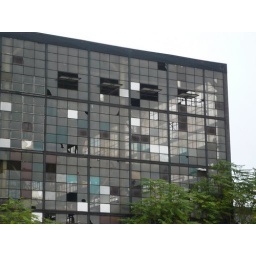
glass building in hamtramck